Willamette Hall

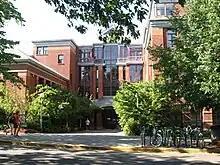
Willamette Hall

Willamette Hall is a building on the University of Oregon campus in Eugene, Oregon. Opened in 1990, it is home to the university's Physics Department. The four-story building contains numerous faculty offices, a 224-seat lecture hall, classrooms, and laboratories. The atrium is named after Paul Olum, former university president and mathematician.